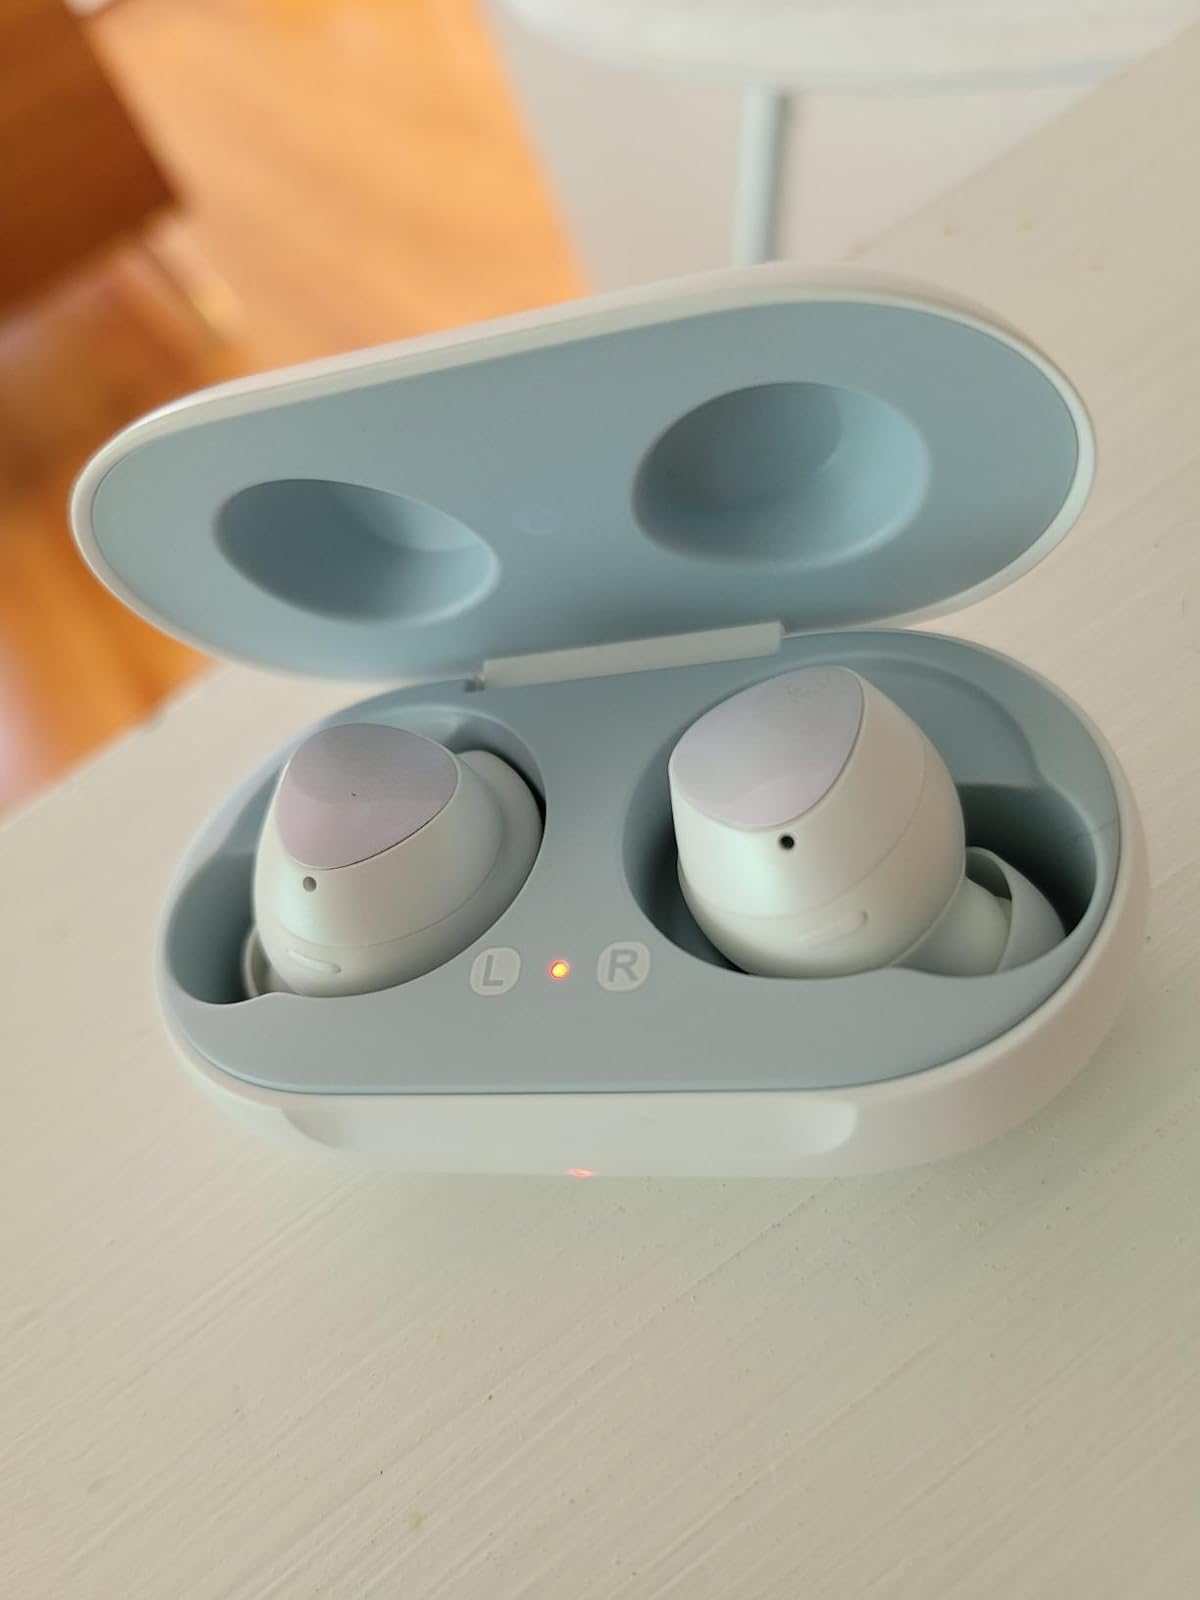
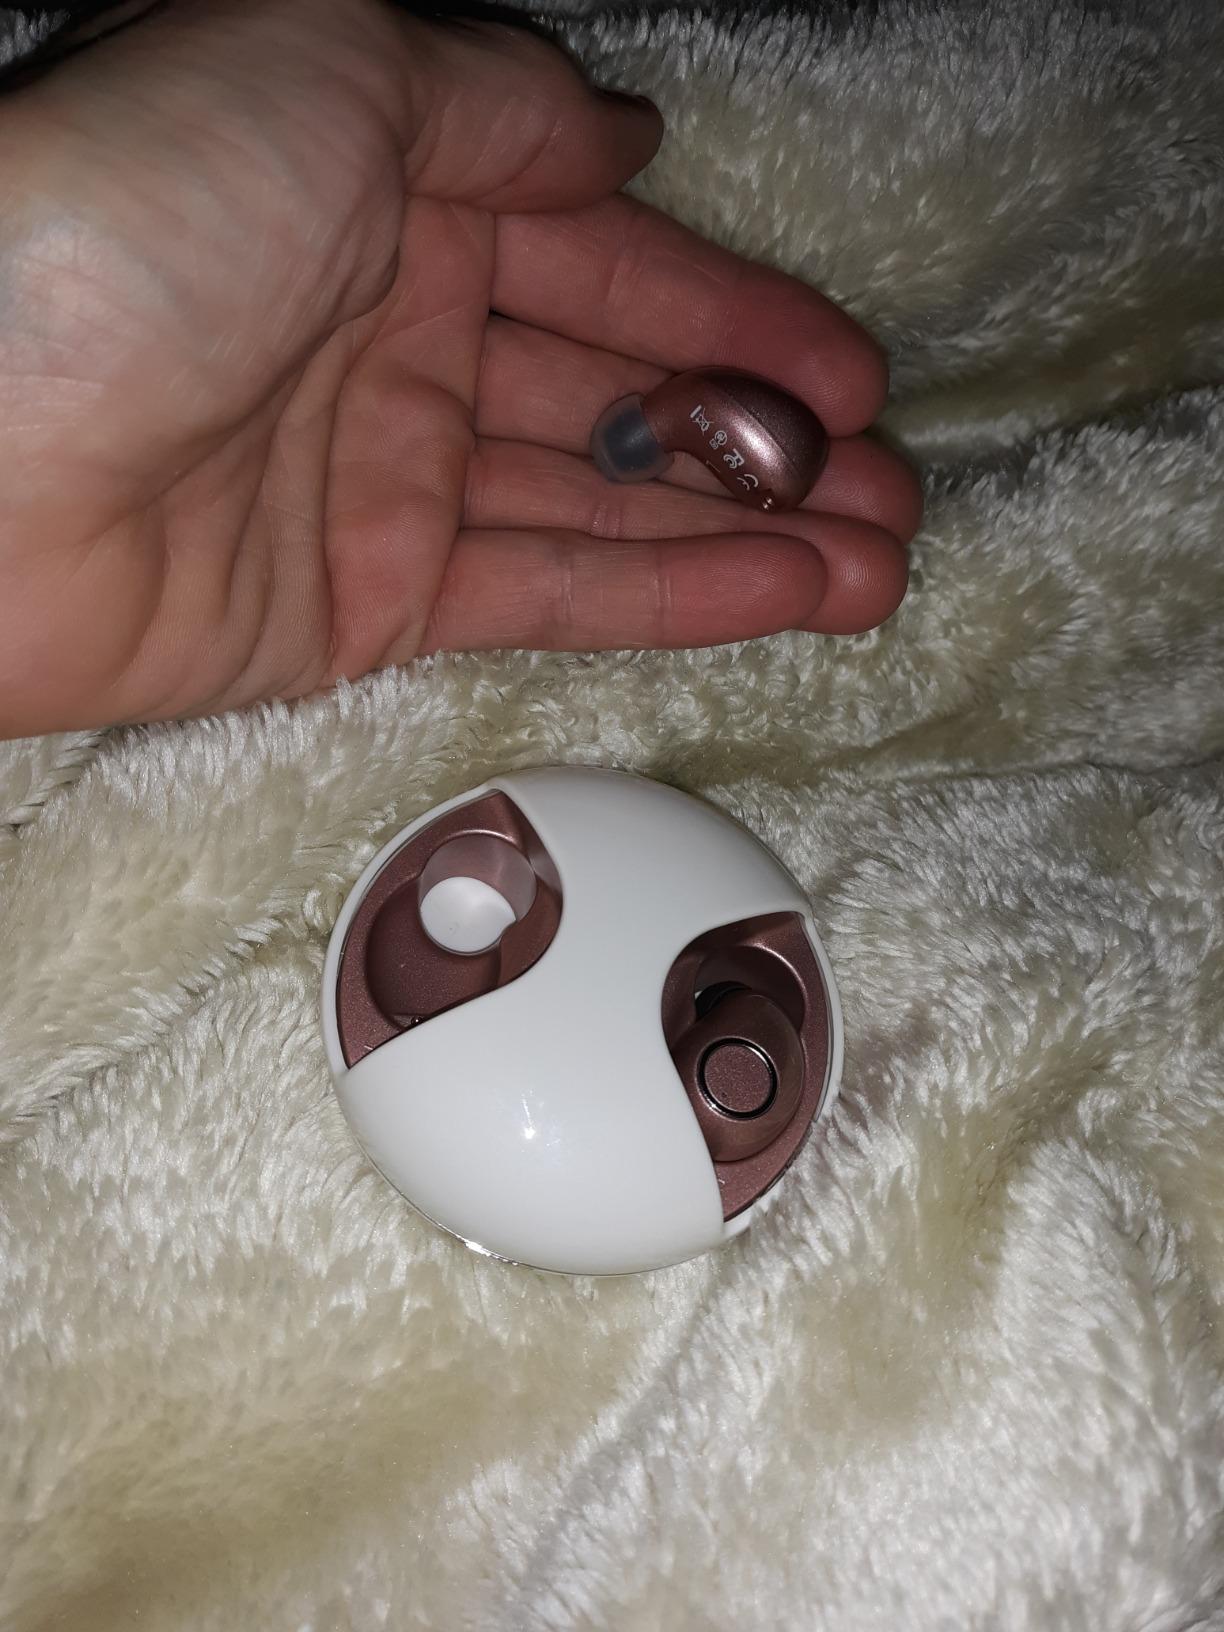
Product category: earbuds
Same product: no